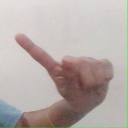
अक्षर: ए